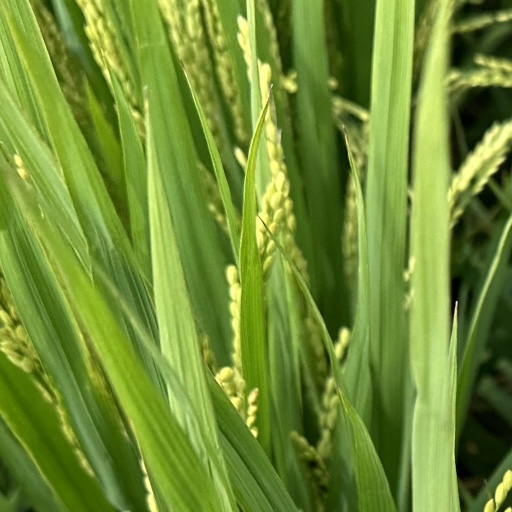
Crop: rice